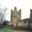
Label: castle